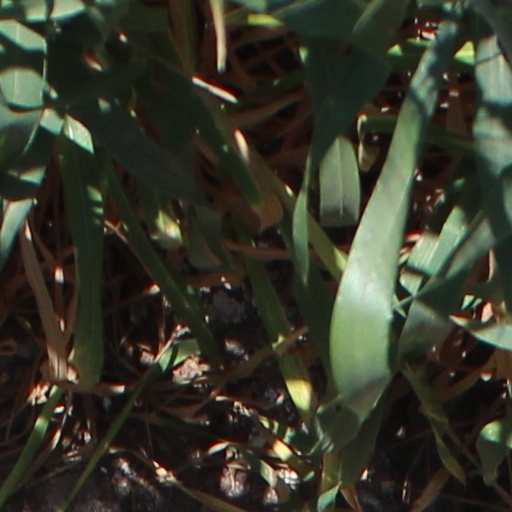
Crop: wheat